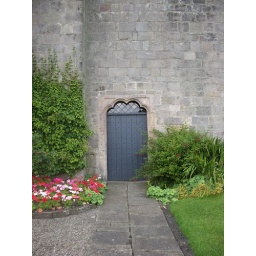
Ok its not a little door in the domestic sense but compared to the other doors at Raby Castle...